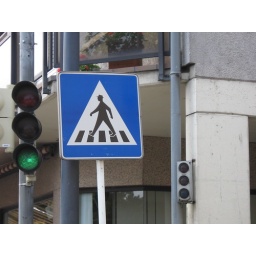
Took this photo out the car window in Belgium